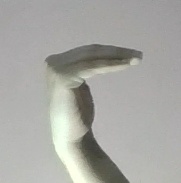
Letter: haa